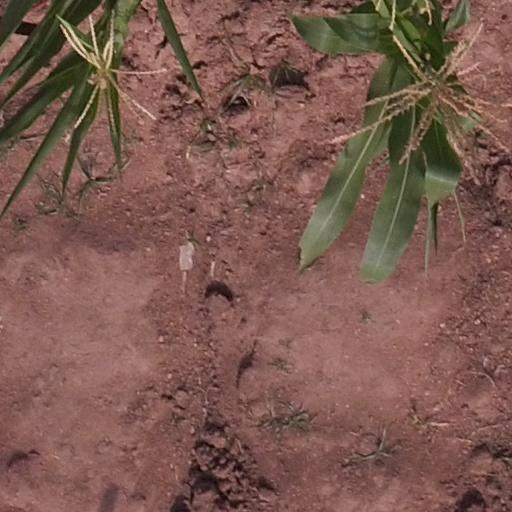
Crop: maize; corn